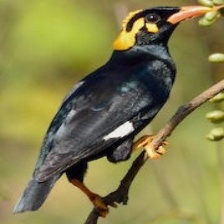
Species: ENGGANO MYNA
Scientific name: GRACULA ENGANENSIS